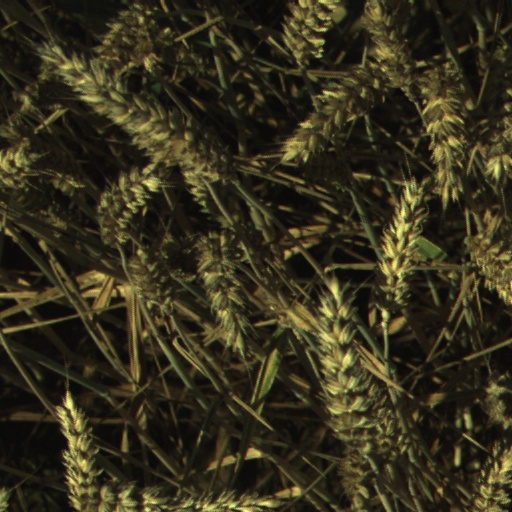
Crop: wheat